Ailanthus altissima

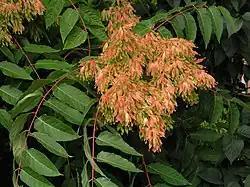
A female bearing a heavy load of seeds in Valladolid, Spain

"Ailanthus" has escaped cultivation in all areas where it was introduced, most extensively in the United States. It has naturalised across much of Europe, including Germany, Austria, Switzerland, the Czech Republic, the Pannonian region (i.e. southeastern Central Europe around the Danube River basin from Austria, Slovakia, and Hungary south to the Balkan ranges) and most countries of the Mediterranean Basin. In Montenegro and Albania "A. altissima" is widespread in both rural and urban areas, and while in the first it was introduced as an ornamental plant, it very soon invaded native ecosystems with disastrous results and became an invasive species. "Ailanthus" has also been introduced to Argentina, Australia (where it is a declared weed in New South Wales and Victoria), New Zealand (where it is listed under the National Pest Plant Accord and is classed an "unwanted organism"), the Middle East, and in some countries in South Asia such as Pakistan. In South Africa, it is listed as an invasive species that must be controlled, or removed and destroyed. It is widespread in Yerevan, Armenia and shows high invasive potential.